Otto Waldis

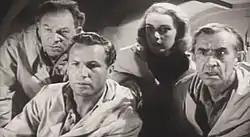
From "Unknown World" (1951), L-R: Otto Waldis, Bruce Kellogg, Marilyn Nash and Victor Kilian.

The Jewish actor fled from Europe because of the persecution from the Nazi Regime. He and his wife left Austria and arrived in Birmingham, Alabama, in June 1940. He worked as a photographer in Birmingham.